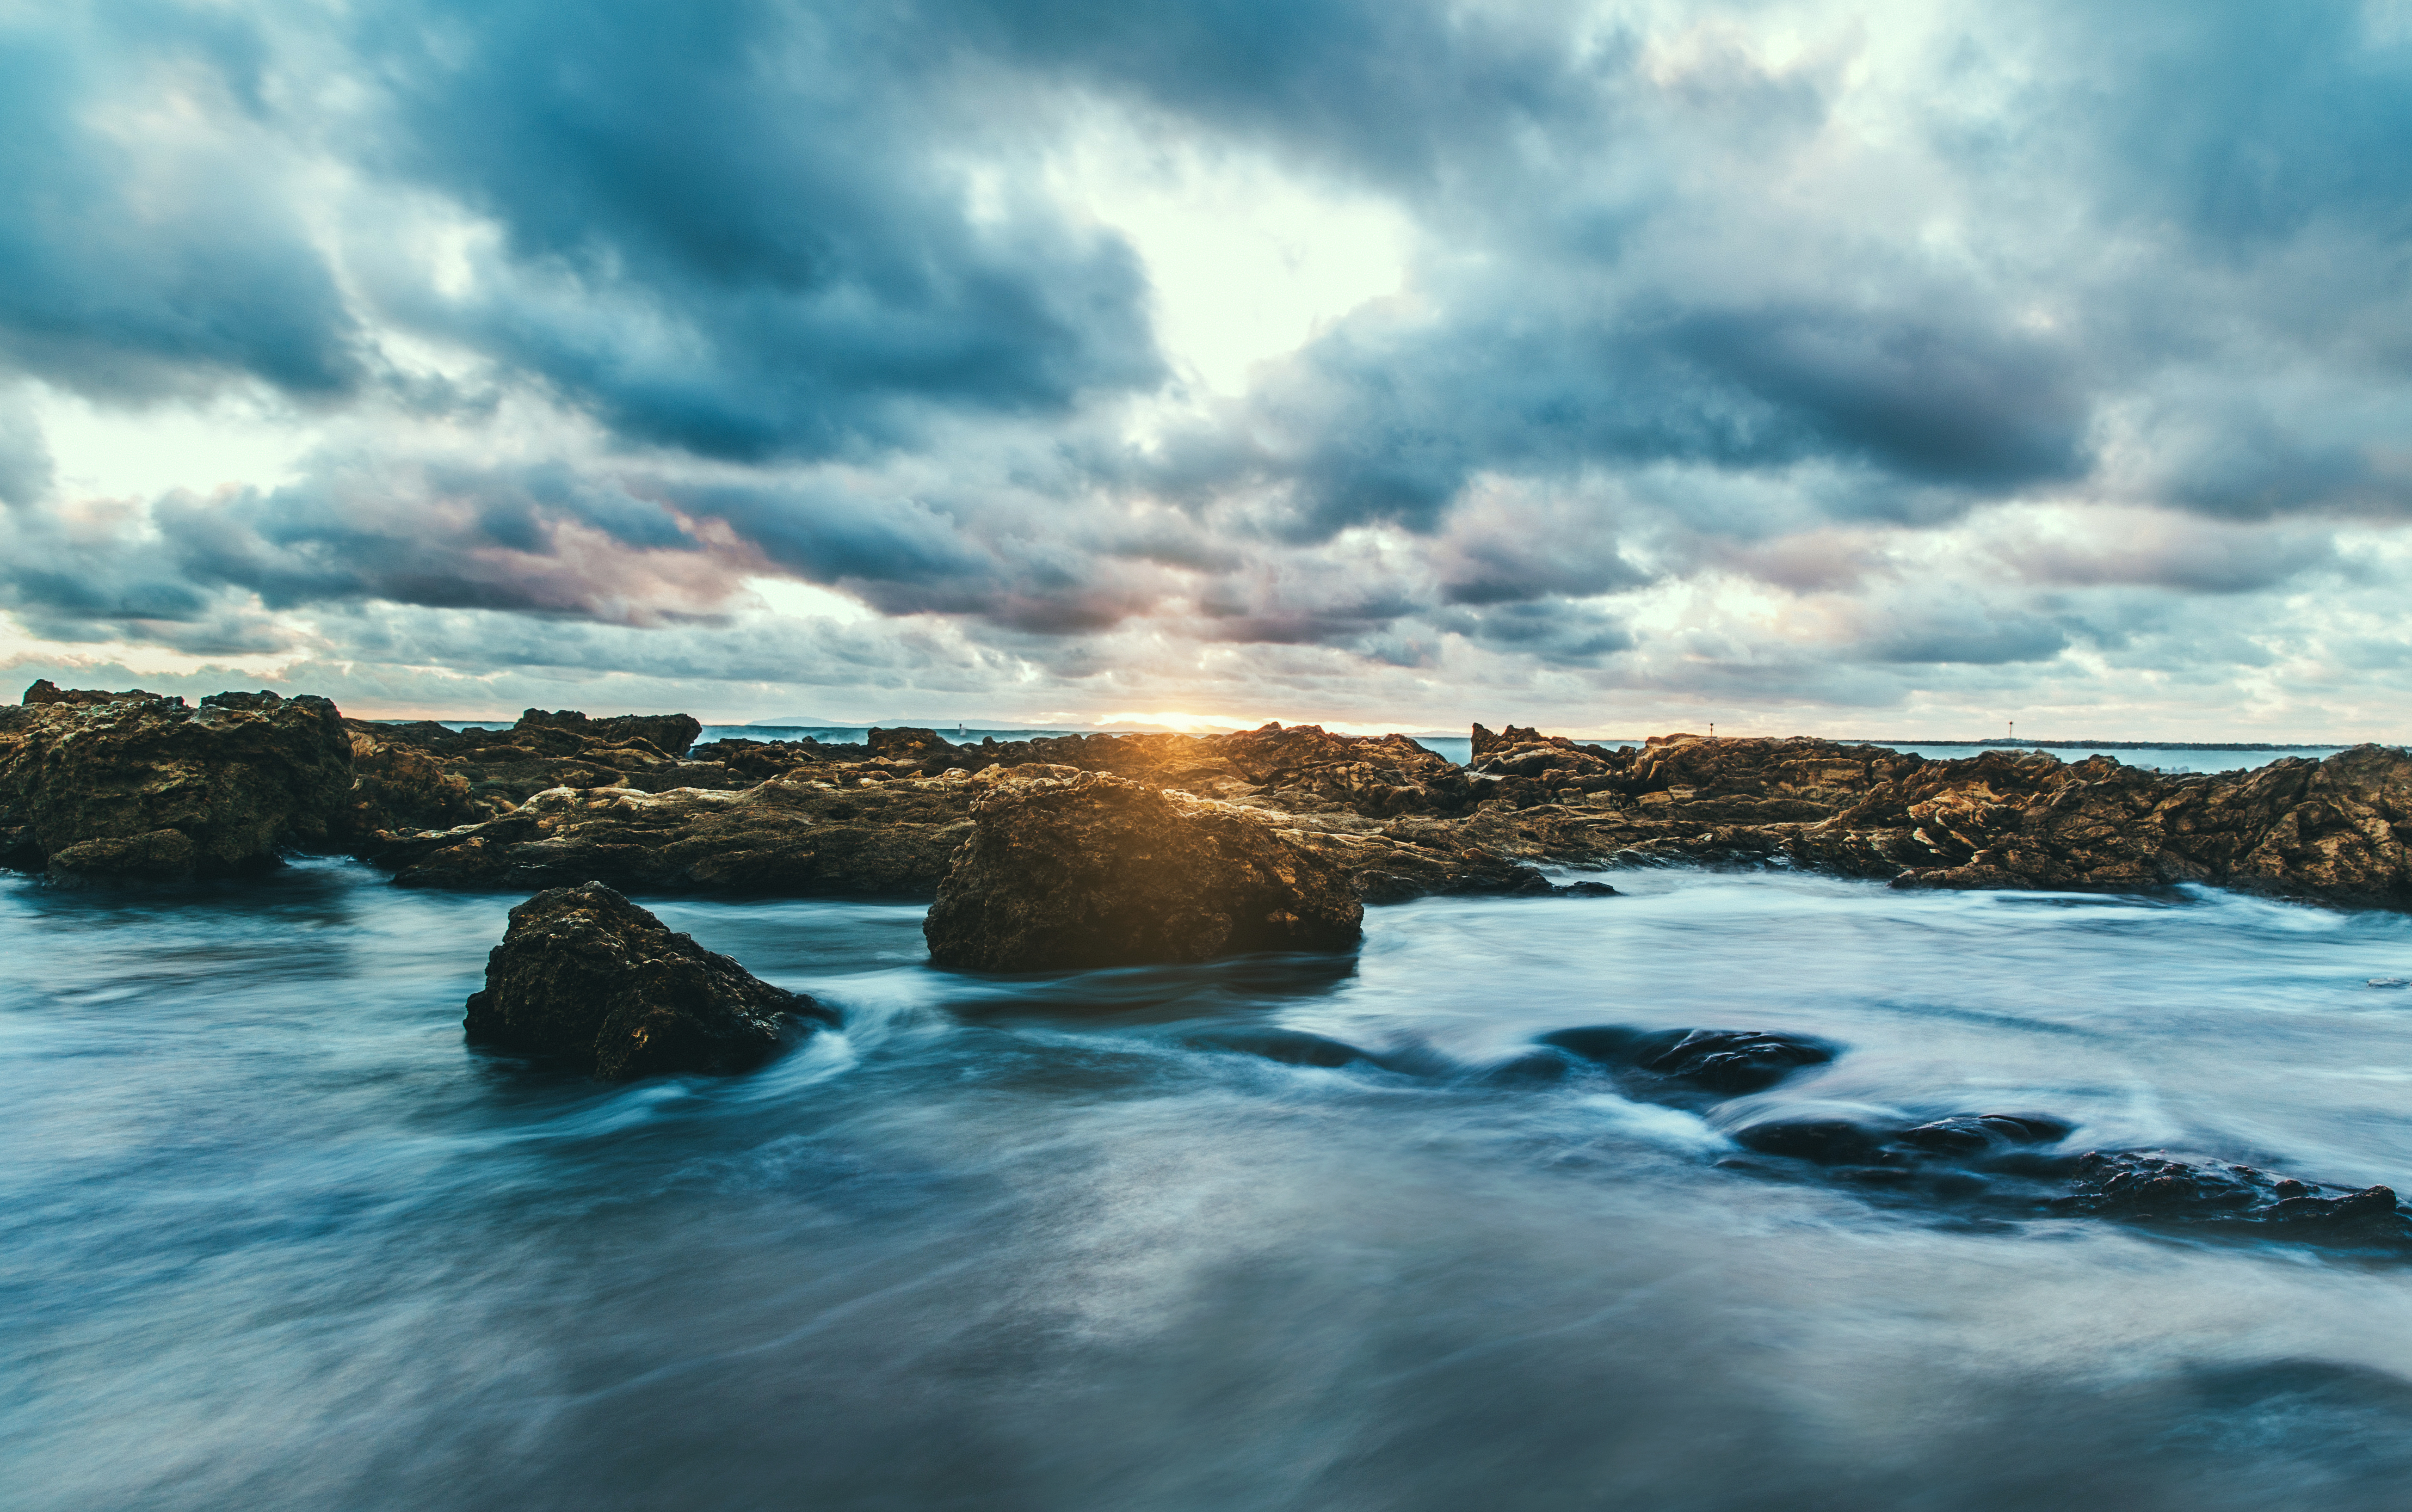
beach, landscape, sea, coast, water, nature, rock, ocean, horizon, cloud, sky, sunrise, sunset, sunlight, morning, shore, wave, dawn, dusk, evening, reflection, bay, body of water, loch, meteorological phenomenon, wind wave